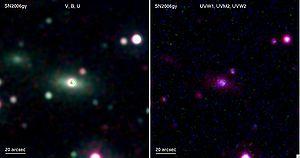
NGC 1260 est une galaxie lenticulaire vue presque par la tranche et située dans la constellation de Persée à environ 262 millions d'années-lumière de la Voie lactée. Elle a été découverte par l'astronome français Guillaume Bigourdan en 1884.
Une supernova par production de paires est une théorie établie à la fin des années 1960 par Z. Barkat et ses collaborateurs, ainsi que Gary S. Fraley. Elle concernerait les étoiles particulièrement massives, excédant au moins 140 masses solaires.